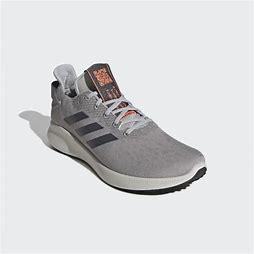
Brand: Adidas
Model: Sensebounce